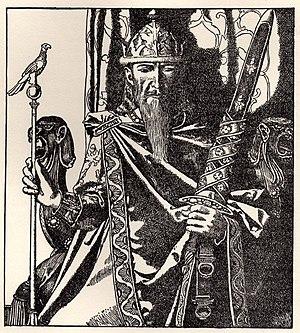
Le roi Marc'h ou Marc de Cornouaille, est à la fois un personnage de la mythologie celtique et de la légende arthurienne. Il est présent dans les traditions, bretonne et cornique. Son nom et ses attributs lui confèrent un rôle psychopompe, à l'instar d’Épona chez les Gaulois, puis les Gallo-romains. Les oreilles du roi Marc'h, souvent assimilées à une marque honteuse dans les plus anciennes interprétations, sont plus probablement une marque de royauté légitimant la fonction du souverain.